Ron Asheton

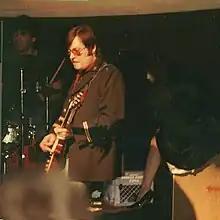
Asheton, Niagara and unidentified drummer, Destroy All Monsters, Ann Arbor, Michigan, USA, Spring of 1982

By 1967, Asheton was jamming with his brother Scott and friend Dave Alexander. They were soon joined by James "Iggy" Osterberg who remembered Asheton from the Chosen Few. The "Psychedelic Stooges" played their first show Halloween 1967. In 1968, they were signed to Elektra Records along with MC5 by Danny Fields. He played guitar on and wrote most of the music for their first two albums, debut album "The Stooges" (1969) and "Fun House" (1970). Shortly after recording "Fun House", a second guitarist was added to the band, initially former roadie Bill Cheatham, who was shortly thereafter replaced by James Williamson. Infighting between Asheton and Williamson, whom he saw as usurping his role as songwriter and lead guitarist, as well as the toll of extensive drug use, caused the band to break up in 1971.